Al-Aqsa

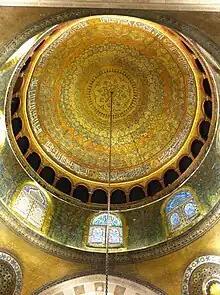
Interior decoration of the prayer hall's main dome

Surrounding the Dome of the Rock, at the top of each of the eight flights of stairs up onto the platform on which it sits, are eight freestanding sets of archways called "Al-Mawazin", each supported by 2 to 4 columns, set between two pilasters.